United Nations Security Council Resolution 809

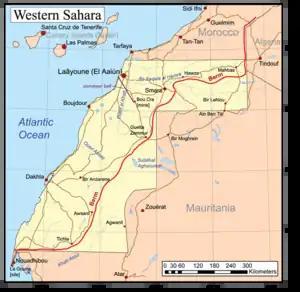
Western Sahara region

United Nations Security Council resolution 809, adopted unanimously on 2 March 1993, after recalling resolutions 621 (1988), 658 (1990), 690 (1991) and 725 (1991), in addition to noting a report by the Secretary-General Boutros Boutros-Ghali on the situation in Western Sahara, the Council expressed concern at delays in implementing the Settlement Plan and invited the Secretary-General and his Special Representative to intensify efforts with the Government of Morocco and Polisario Front to address issues of contention, particularly in regard to voter eligibility.